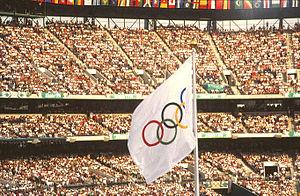
Stade et drapeau des JO d'Atlanta 1996
Michael Duane Adalbert Adam Johnson est un athlète américain, né le 13 septembre 1967 à Dallas. Il est considéré comme l'un des plus grands sprinteurs de tous les temps, avec quatre titres olympiques et huit titres mondiaux. Il a aussi détenu pendant dix-sept ans le record du monde du 400 m et pendant douze ans le record du monde du 200 m.
Le drapeau olympique, conçu en 1913 par Pierre de Coubertin, est l'un des symboles des Jeux olympiques modernes, consistant en un drapeau formé de cinq anneaux de couleurs différentes, entrelacés sur un fond blanc, afin de représenter l'universalité de l'olympisme.